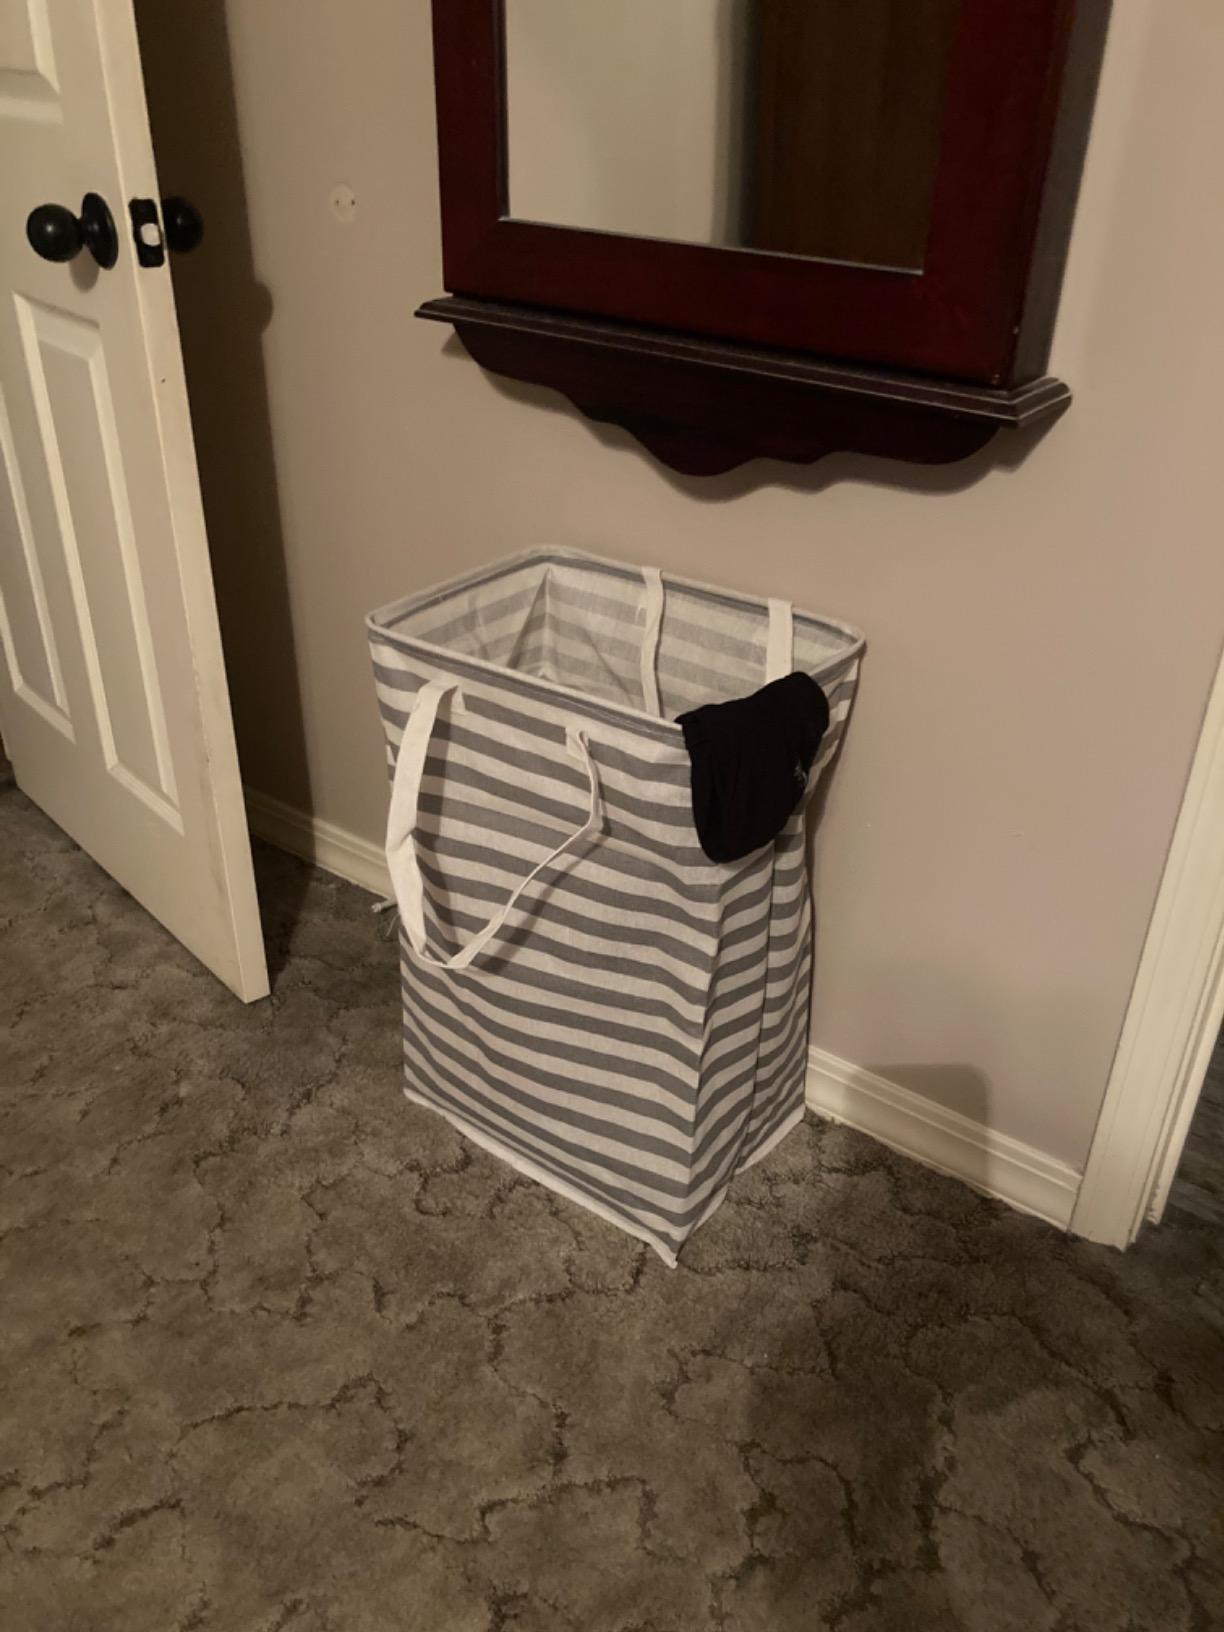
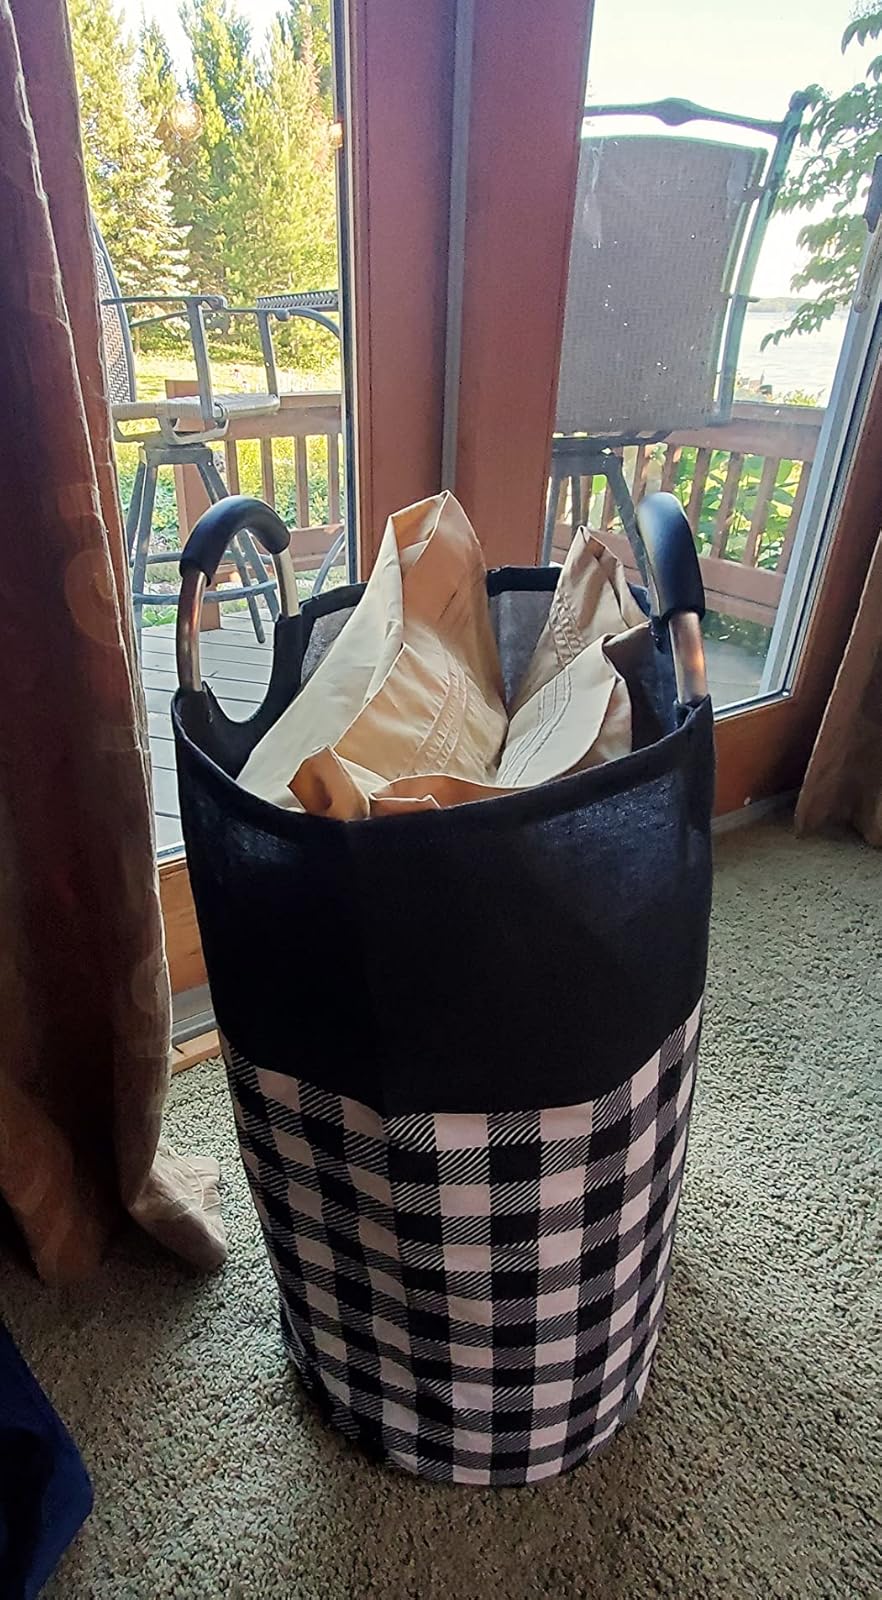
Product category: items_hamper
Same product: no